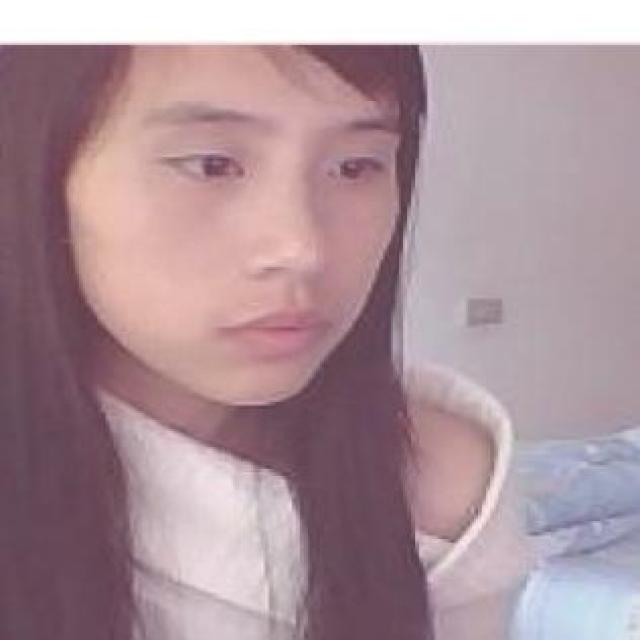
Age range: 21-44